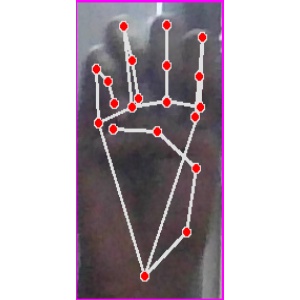
अक्षर: म